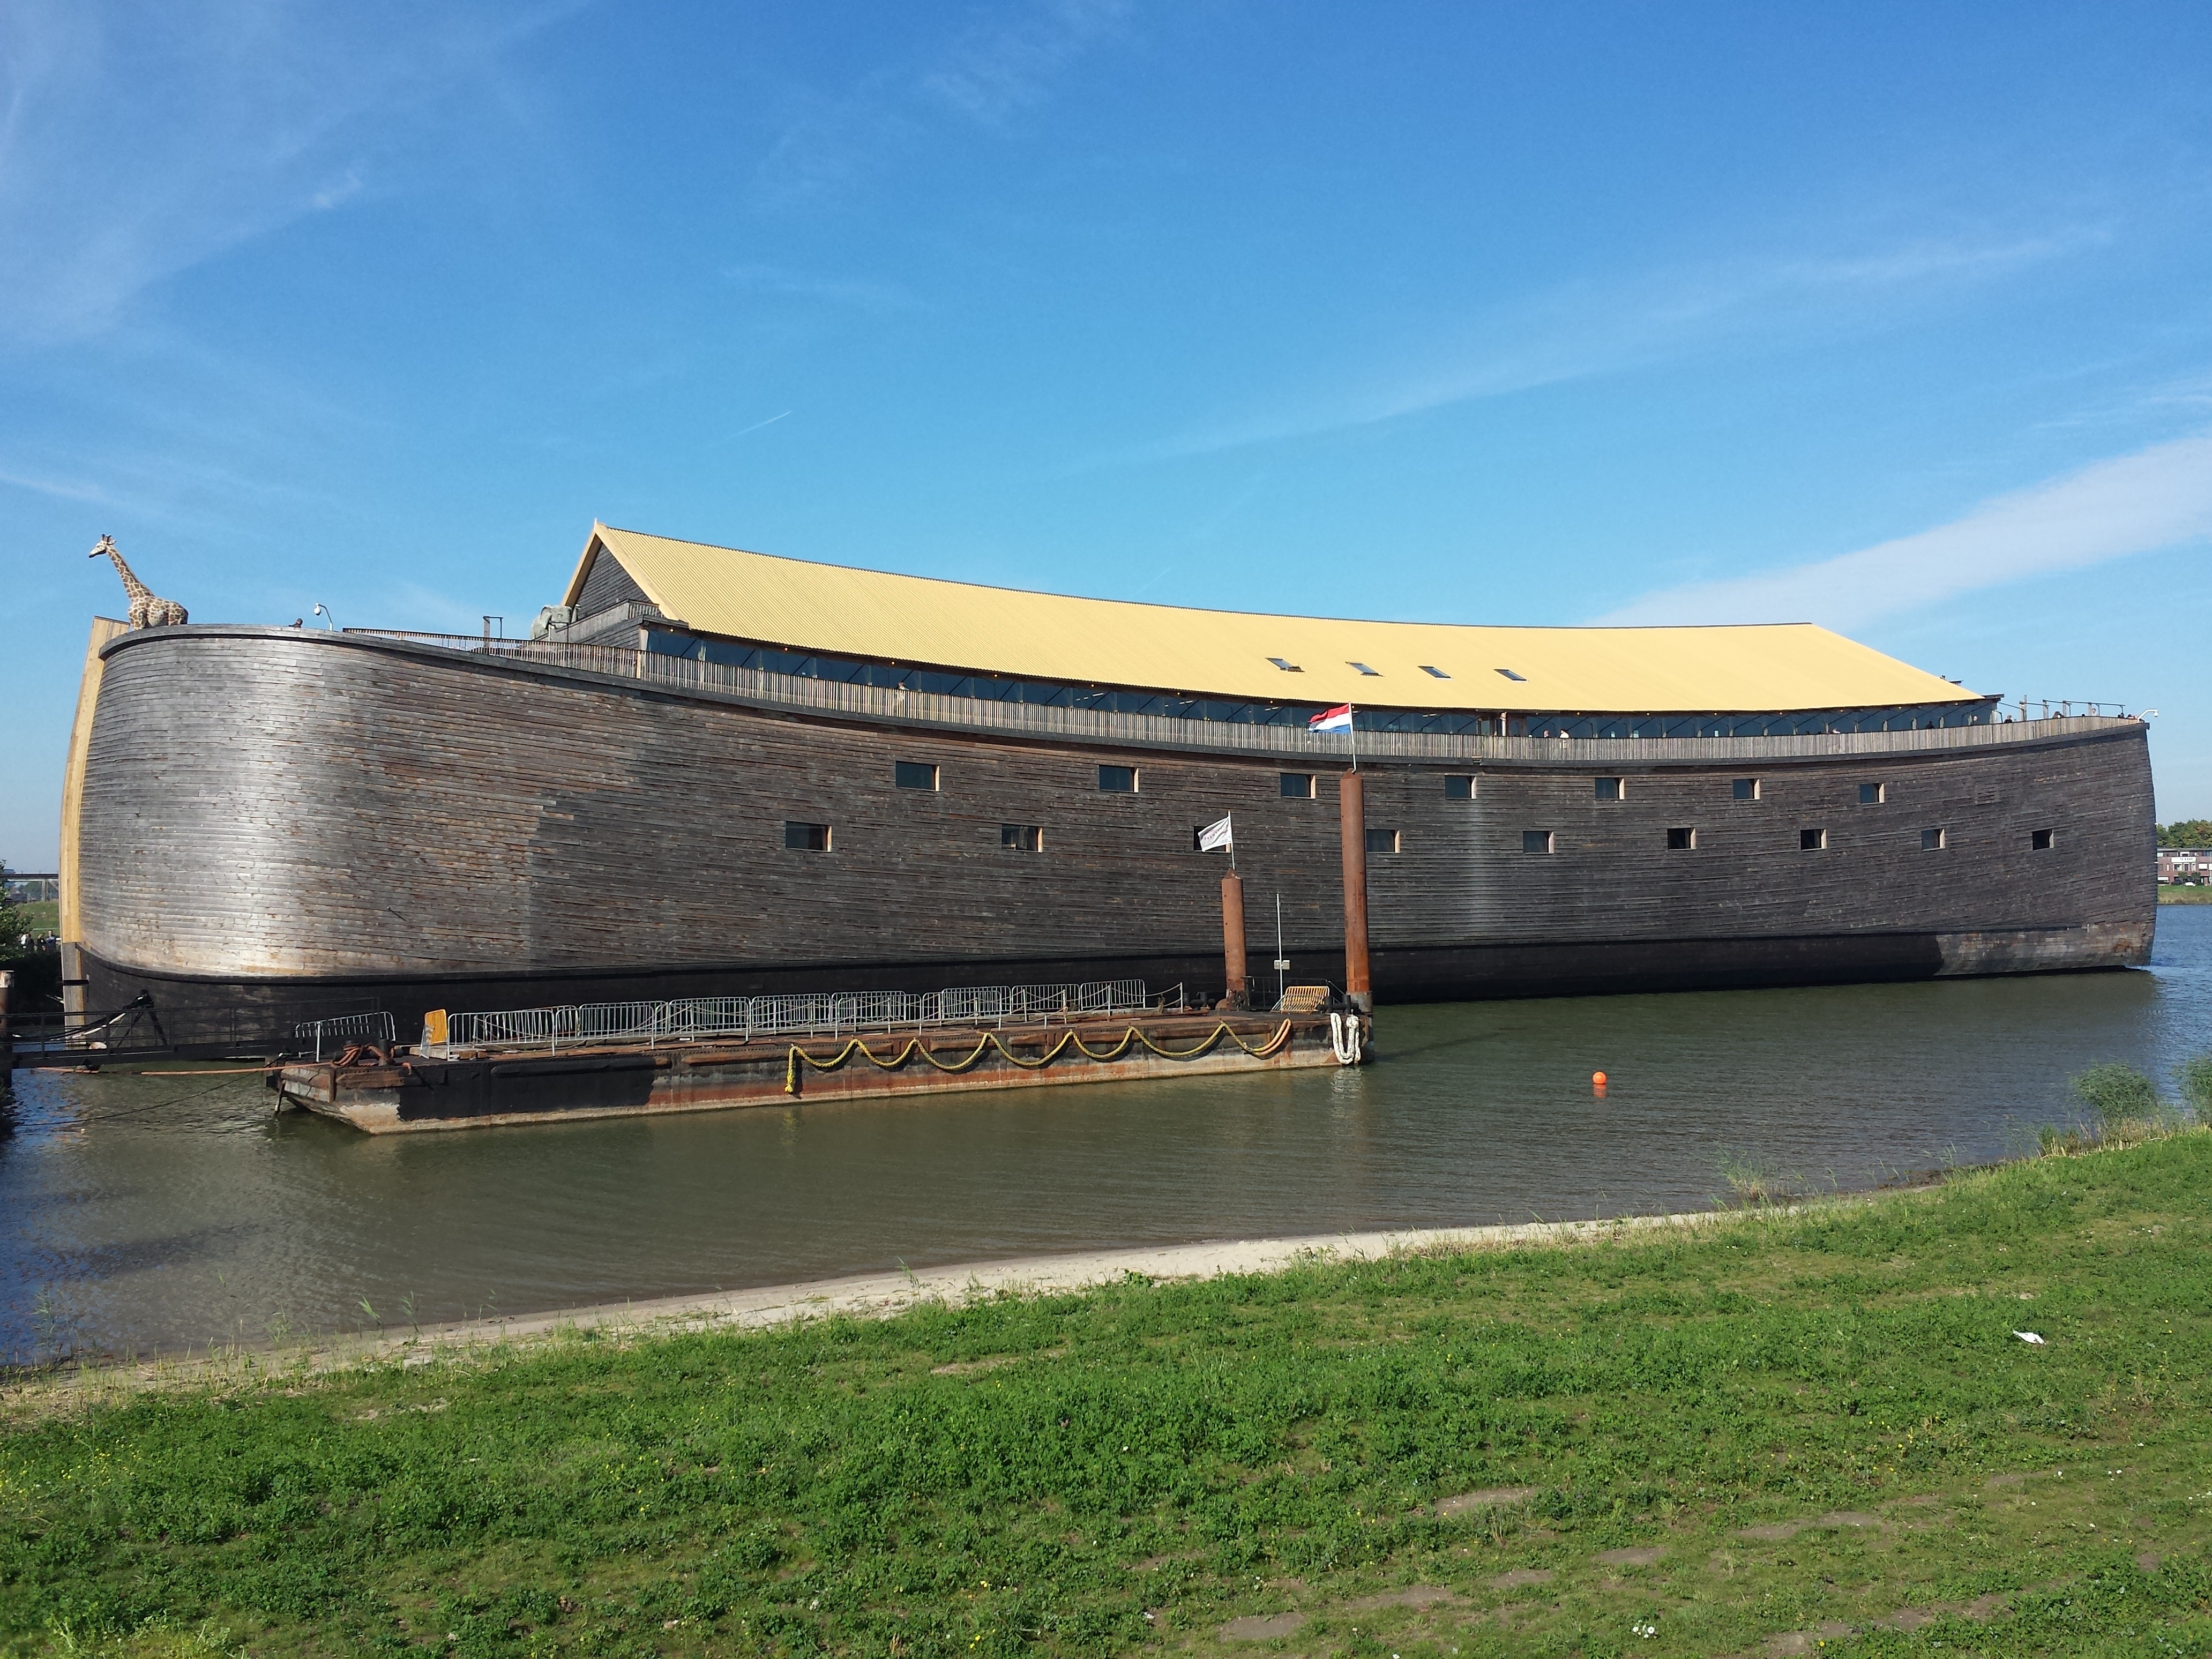
water, architecture, structure, boat, vehicle, stadium, arena, getaway, sport venue, ark of nor